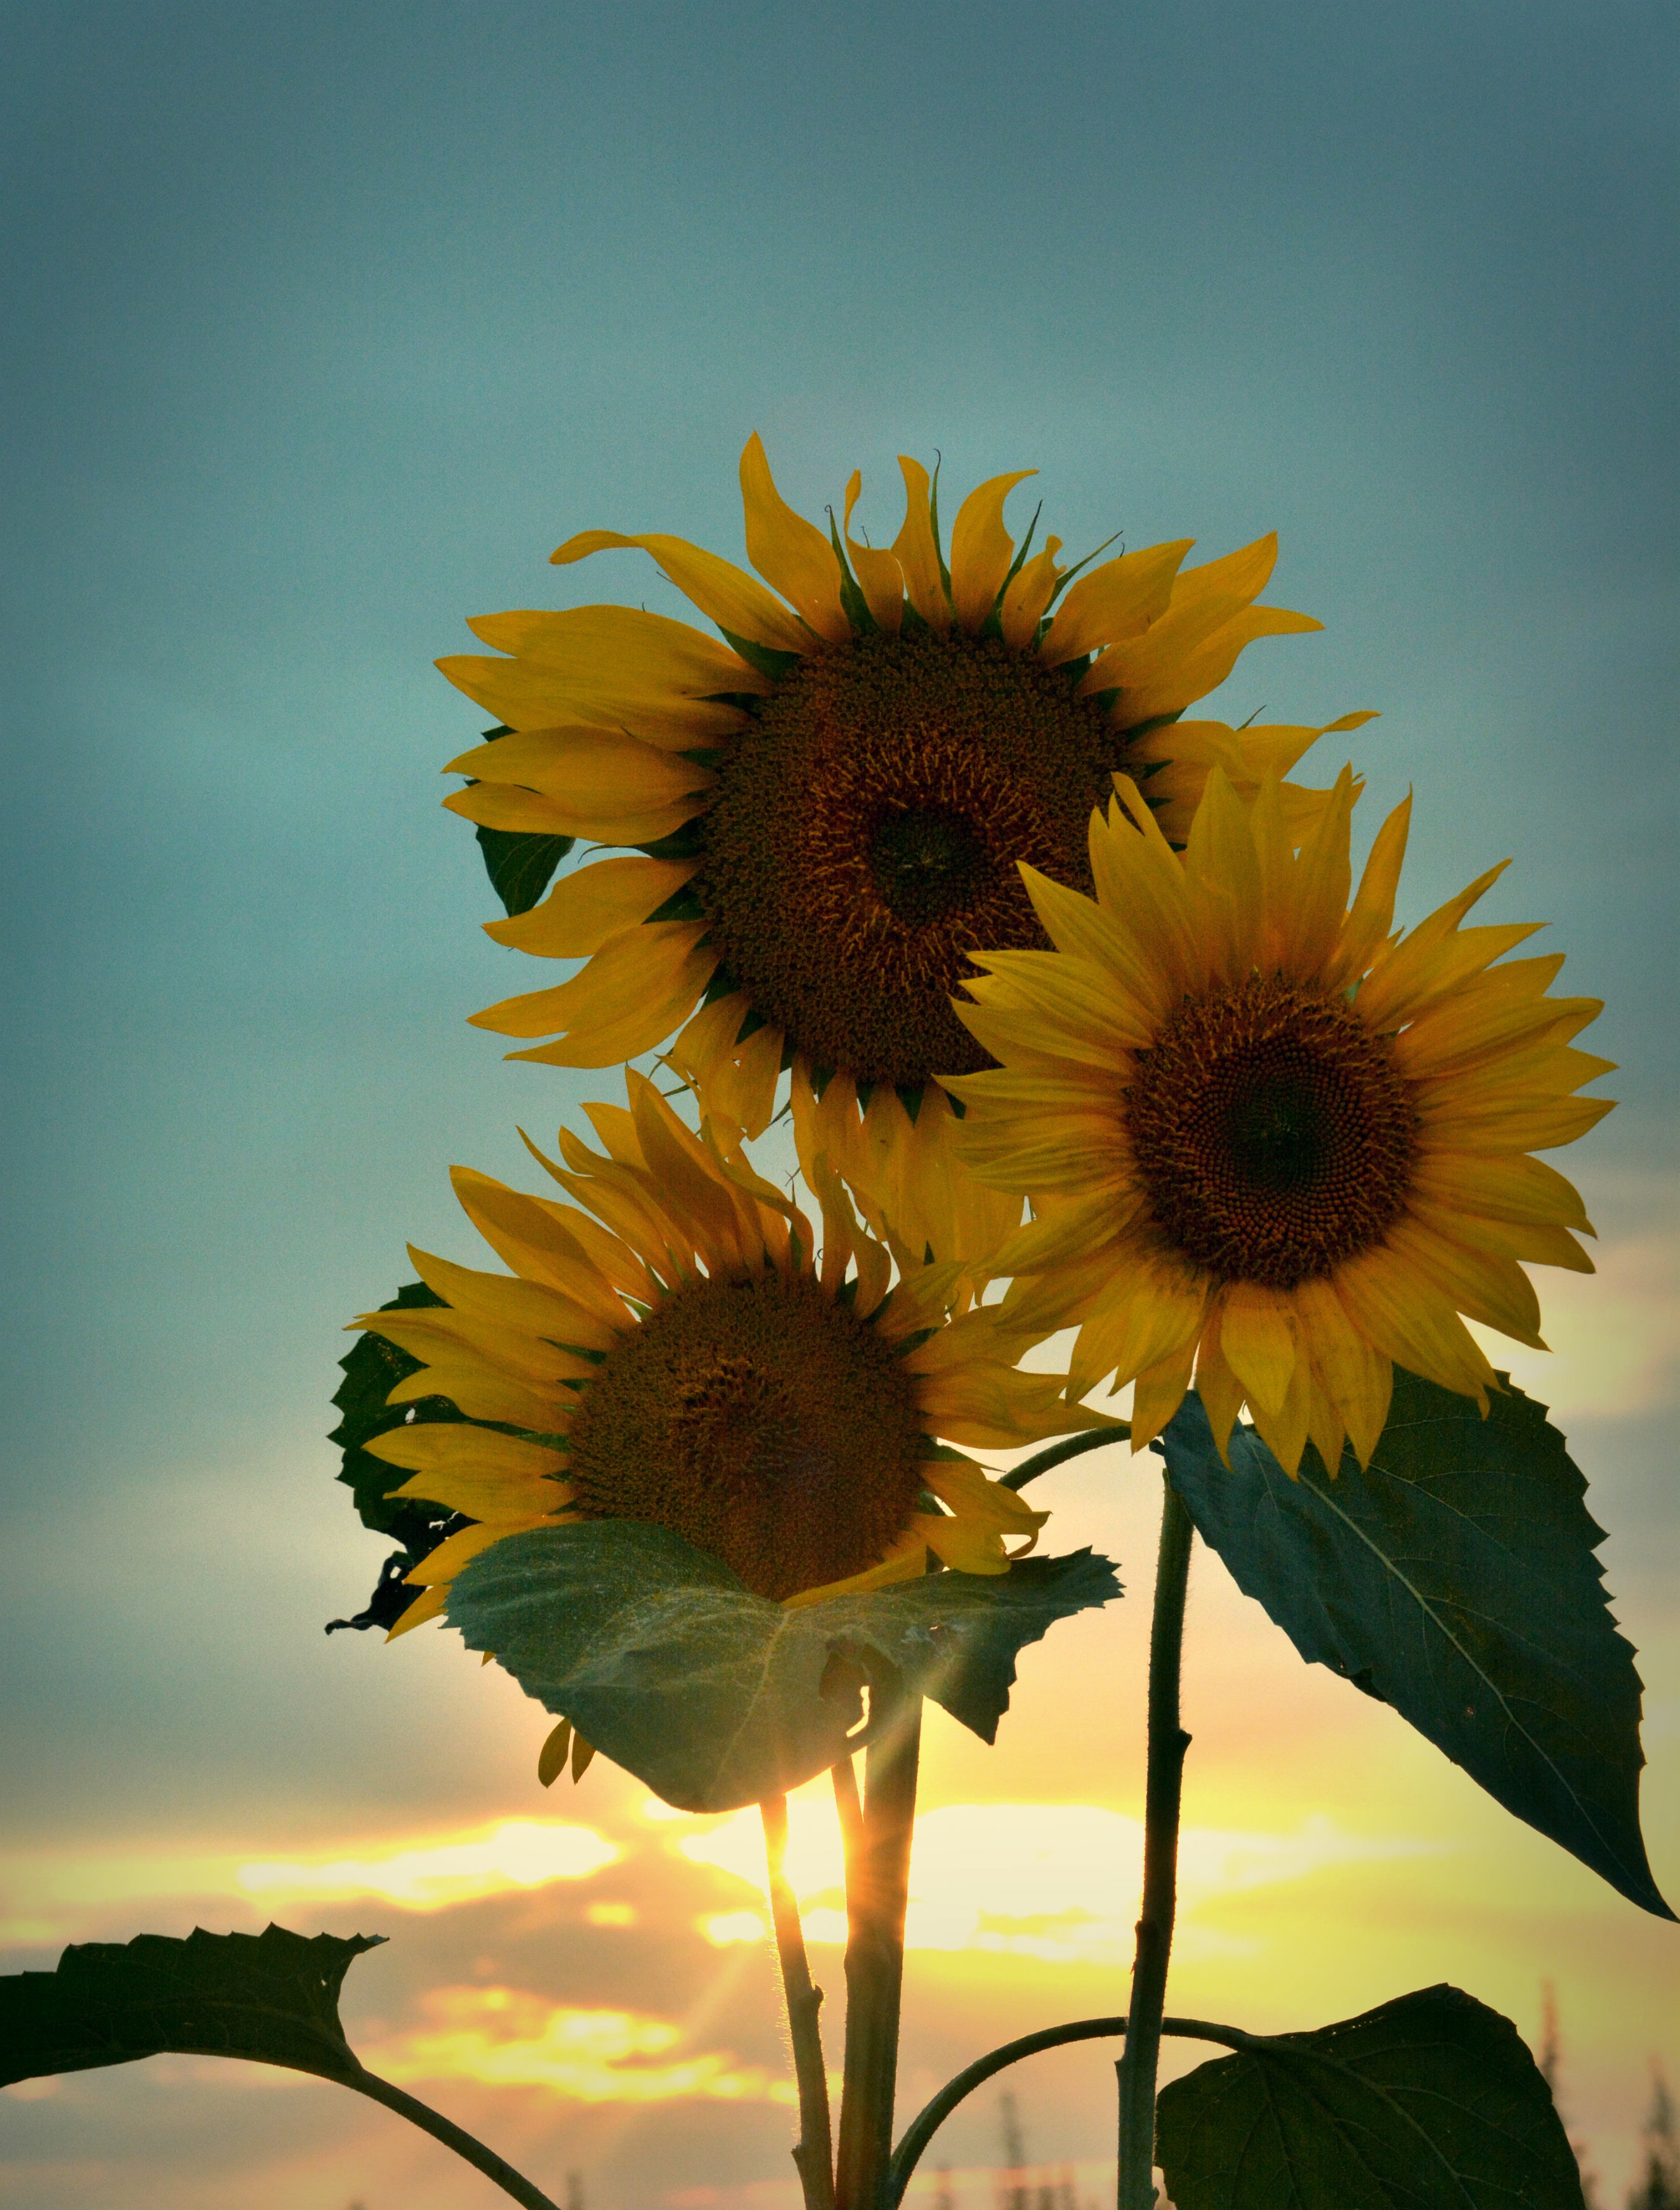
plant, sunset, field, flower, petal, summer, botany, yellow, flora, sunflower, macro photography, flowering plant, daisy family, asterales, sunflower seed, plant stem, land plant